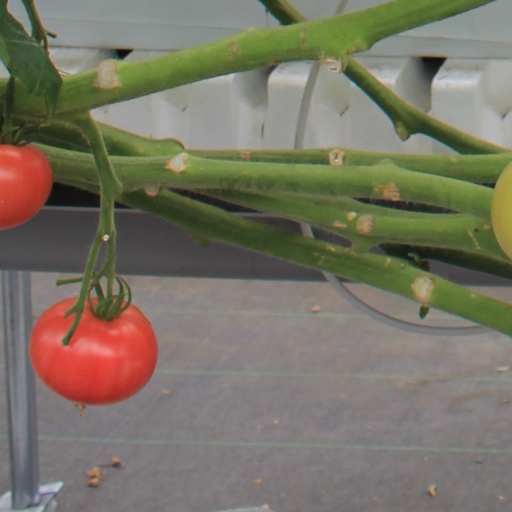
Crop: tomato